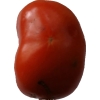
Label: tomato